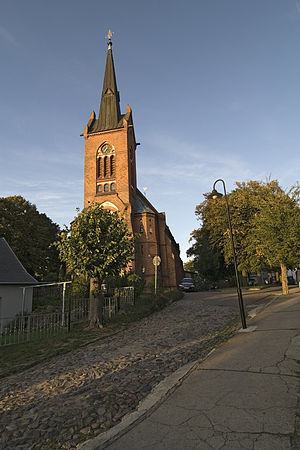
Zinnowitz
Protestanisk kirke
Zinnowitz er en badeby, en kommune og administrationsby i det nordøstlige Tyskland, beliggende i Amt Usedom-Nord i den nordlige del af Landkreis Vorpommern-Greifswald. Landkreis Vorpommern-Greifswald ligger i delstaten Mecklenburg-Vorpommern.